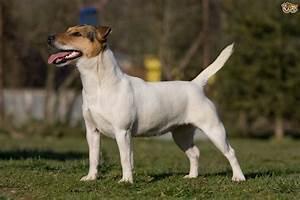
dog